SS Île de France

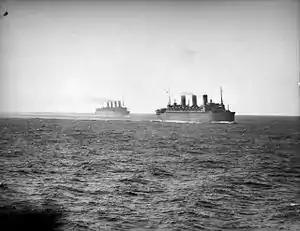
"Île de France" and underway as troopships (taken during Operation Pamphlet in 1943)

"Île de France" was the last civilian ship to leave France before the outbreak of war. She departed from Le Havre on the morning of September 3, 1939, just hours before France and the United Kingdom declared war on Germany. (The last ship to leave Europe during the war would be the paquebot "Jamaique" that left in May 1940 from Bordeaux to South America). "Île de France" carried 1,777 passengers, 400 more than her usual number. Most of the passengers were Americans, many of whom were tourists clamouring to leave France before the war broke out. During the voyage, the passengers were not only inconvenienced by the overcrowded conditions, but their activities were limited because the ship sailed with her lights extinguished. Other ships were not so lucky. "Île de France" arrived in New York harbor on September 9 and, while she was crossing the Atlantic Ocean, 16 vessels were sunk by torpedoes, mines, or gunfire.